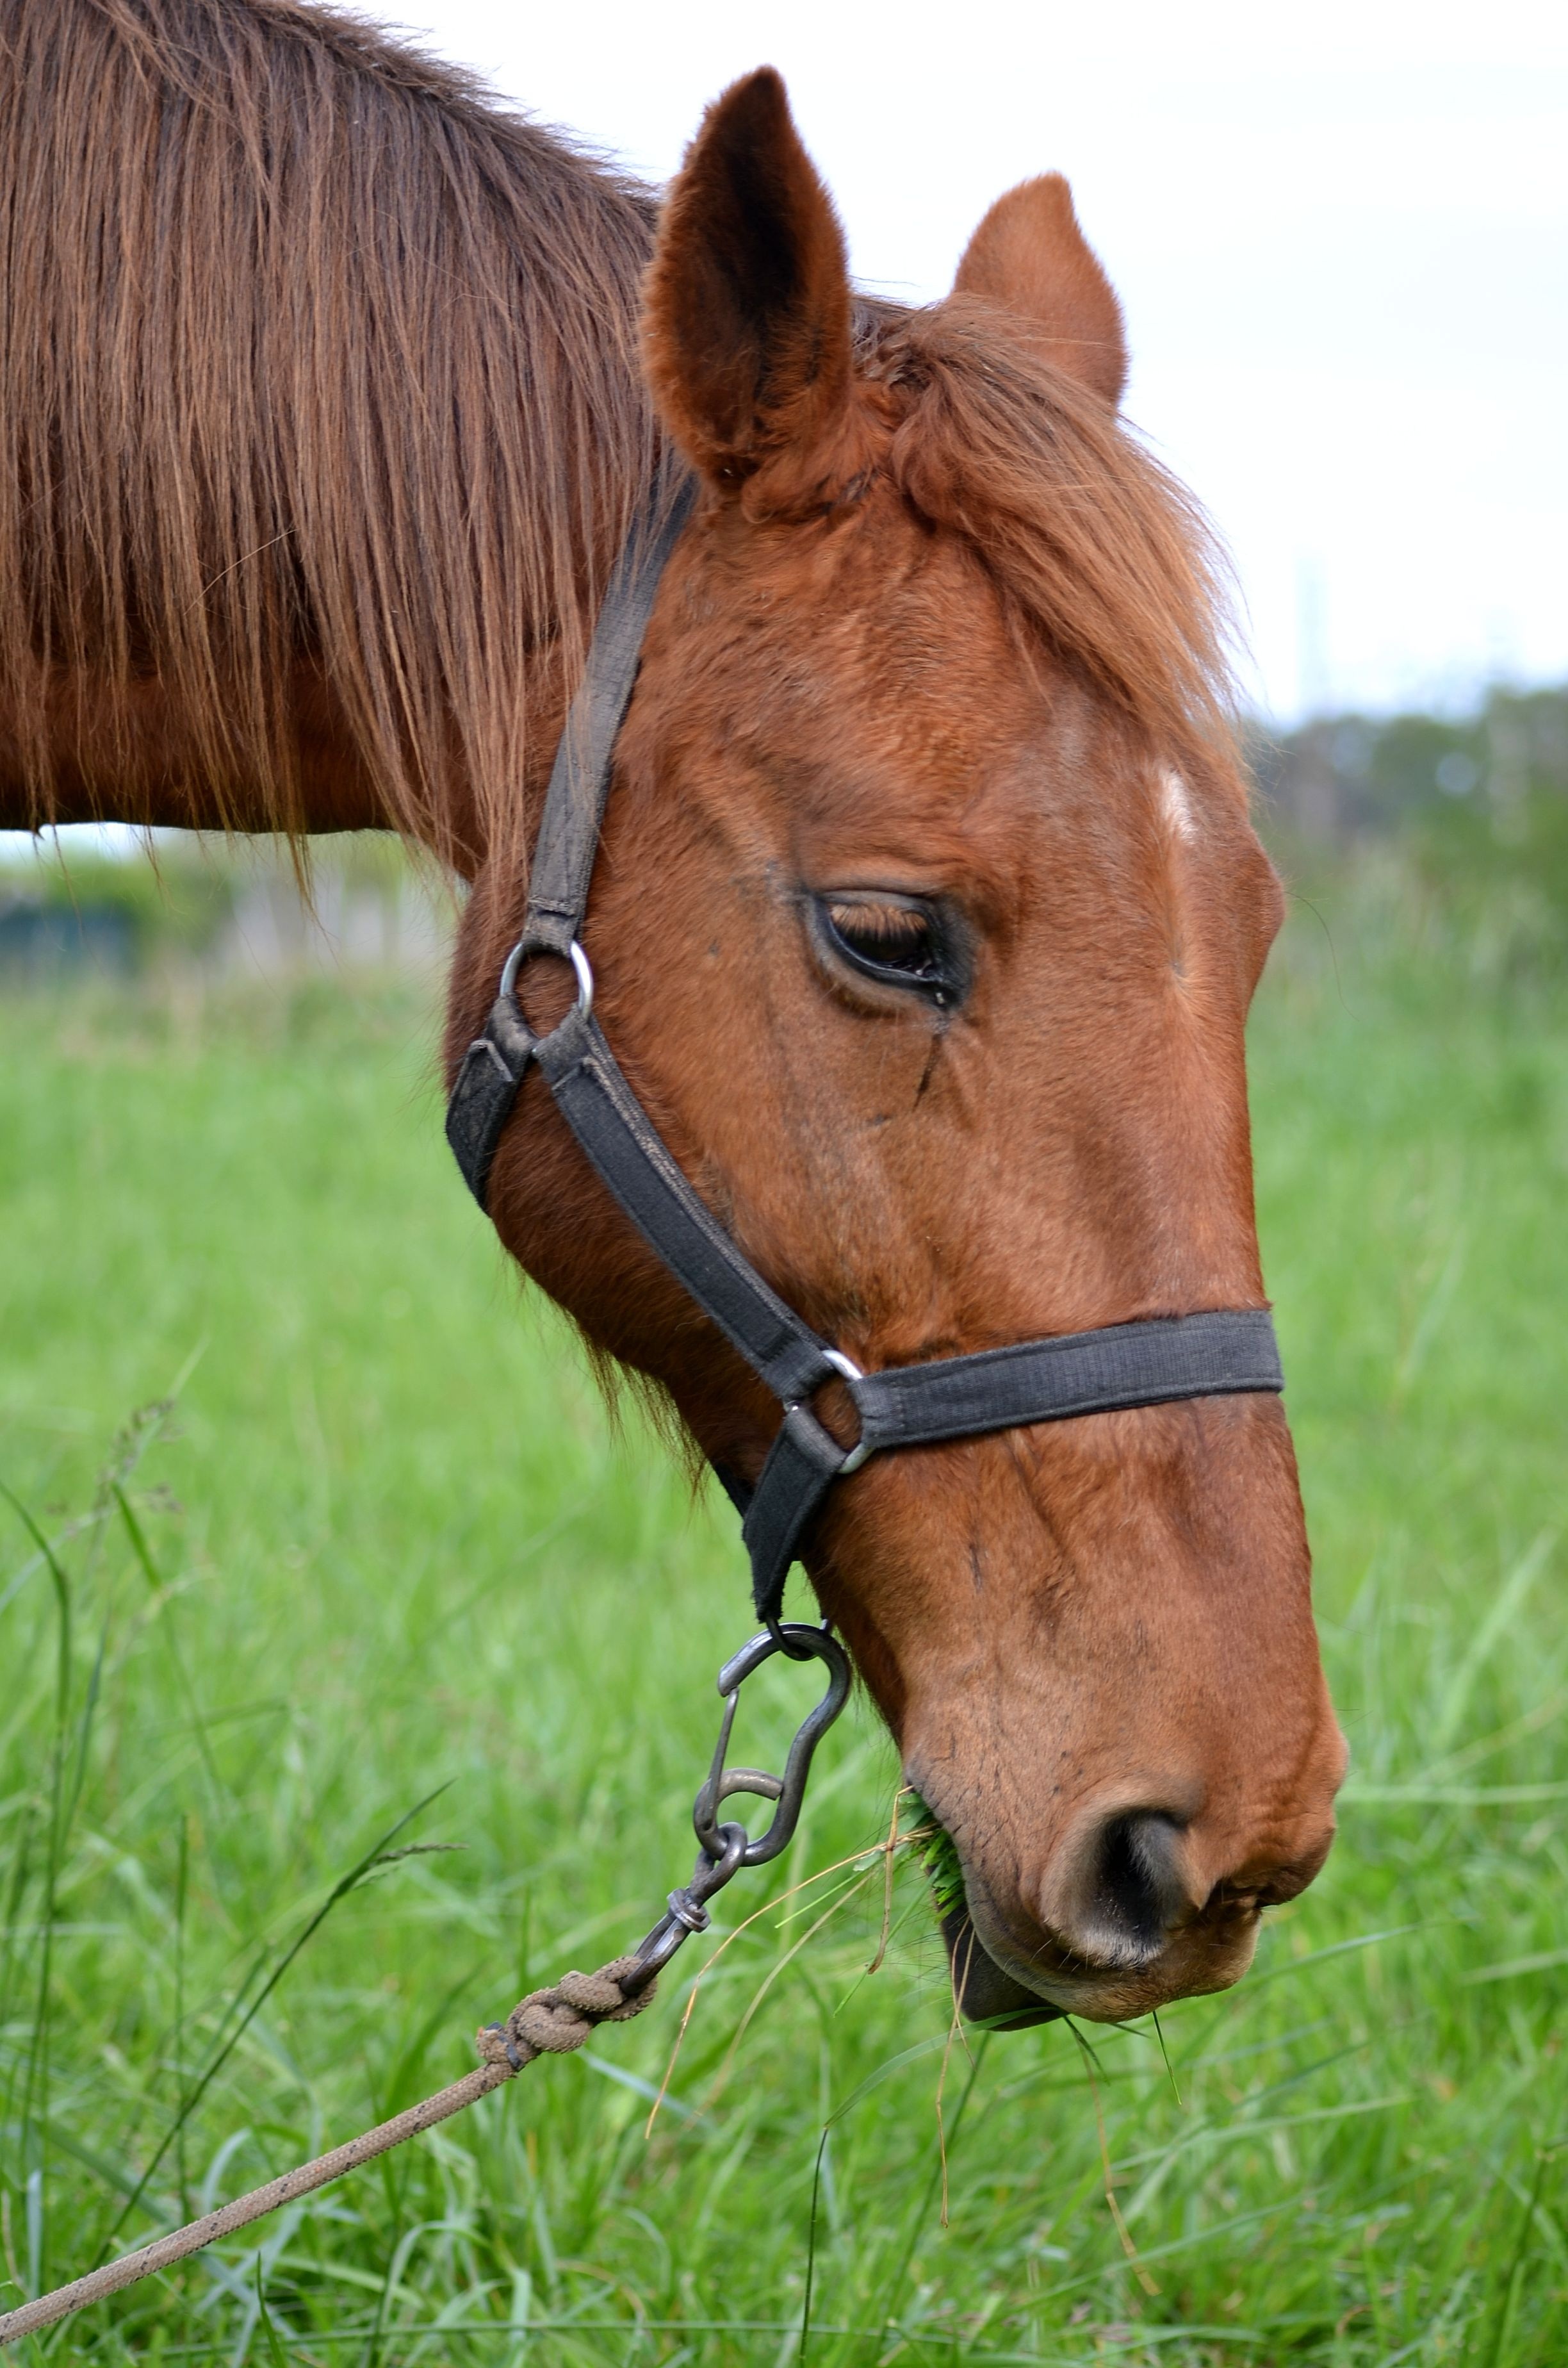
grass, meadow, pasture, grazing, horse, rein, stallion, mane, fauna, bridle, pony, snout, grassland, mare, bit, sorrel, fatima, halter, buenos aires, horse like mammal, mustang horse, horse tack, tired horse